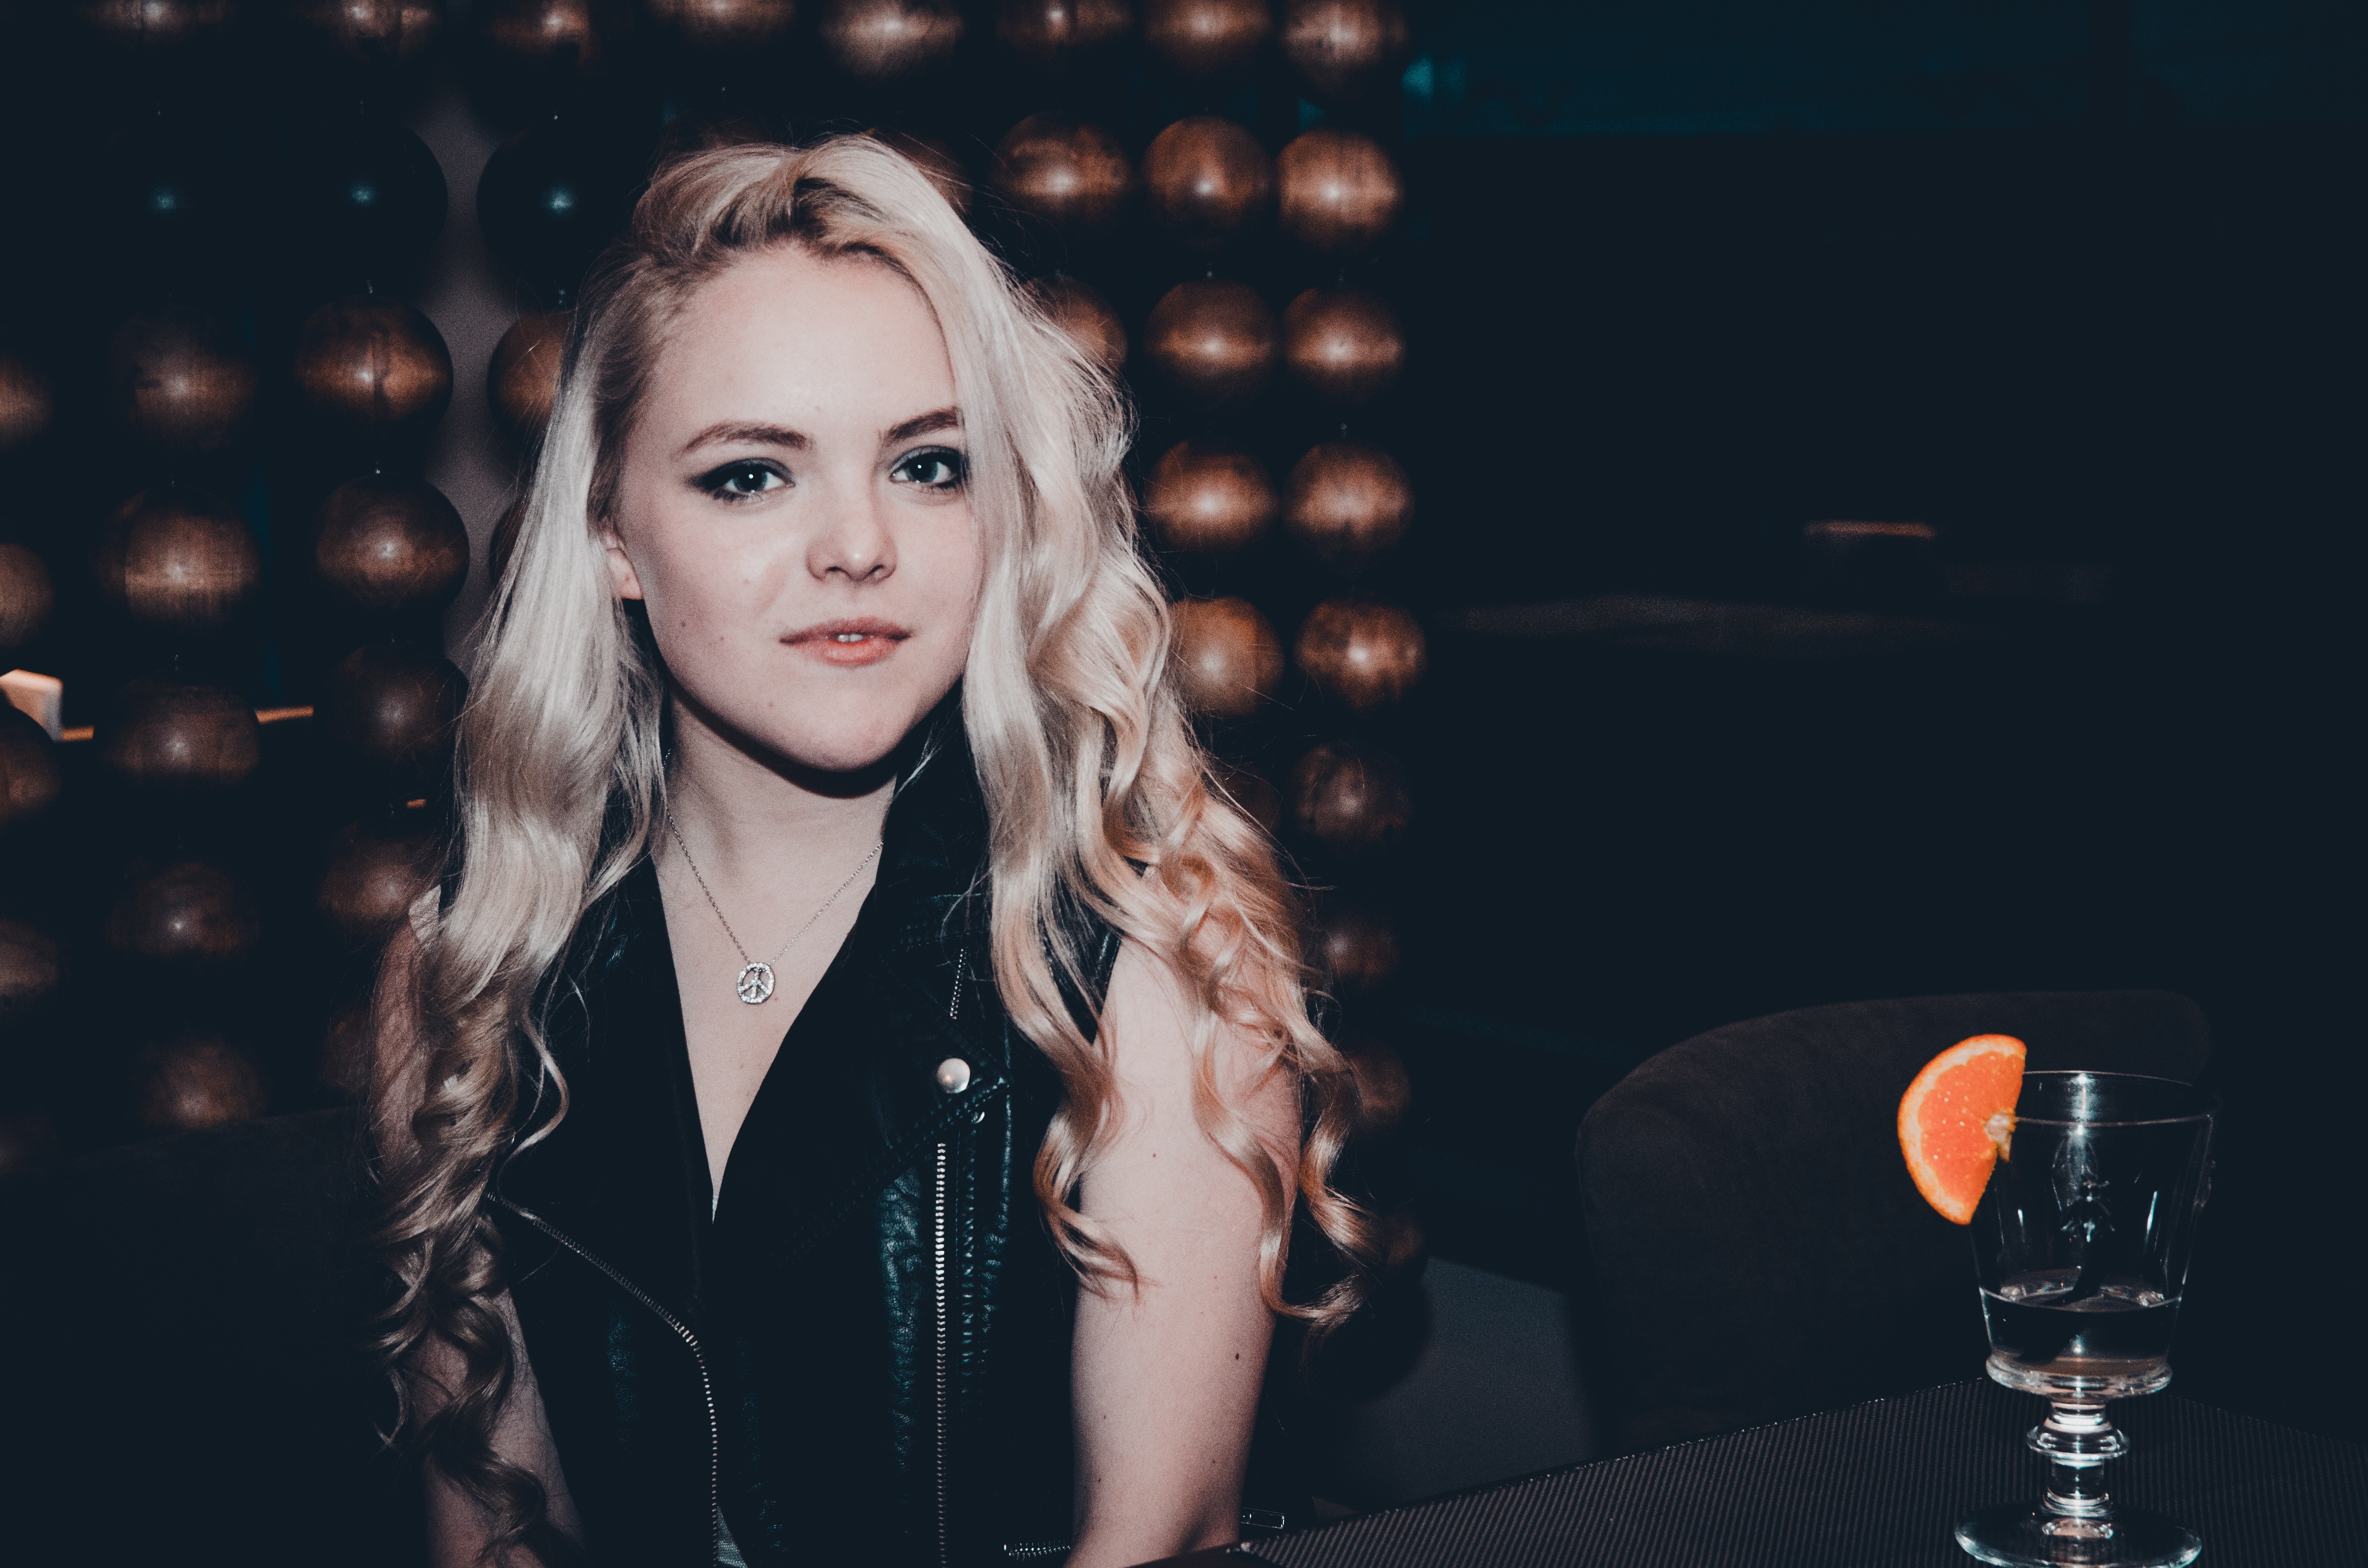
girl, woman, hair, view, female, singer, portrait, model, young, youth, fashion, blonde, jacket, hairstyle, long hair, girls, dress, hands, legs, singing, beauty, style, armchair, posture, smiles, dark background, cosmetics, erotic, photo shoot, light background, singer songwriter, portrait photography, supermodel